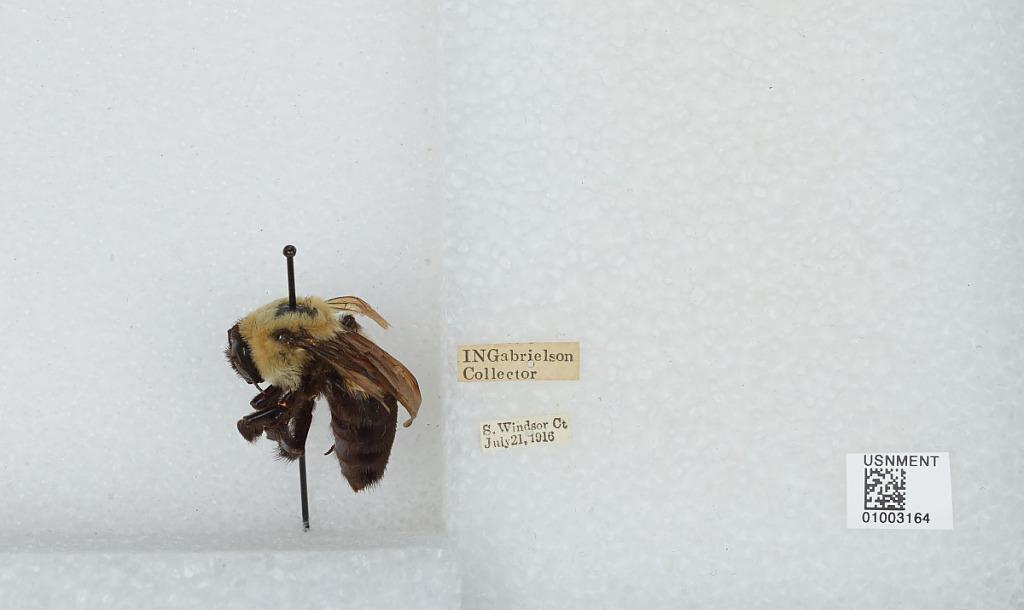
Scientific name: Bombus (Separatobombus) griseocollis (De Geer)
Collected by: I. Gabrielson
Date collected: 1916-7-21
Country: United States
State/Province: Connecticut
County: Hartford
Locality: South Windsor
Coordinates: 41.8236, -72.6211